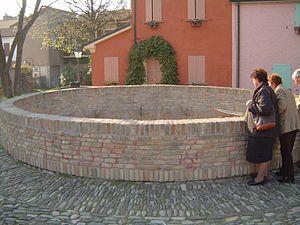
Cesenatico est une commune de la province de Forlì-Cesena dans la région Émilie-Romagne en Italie.